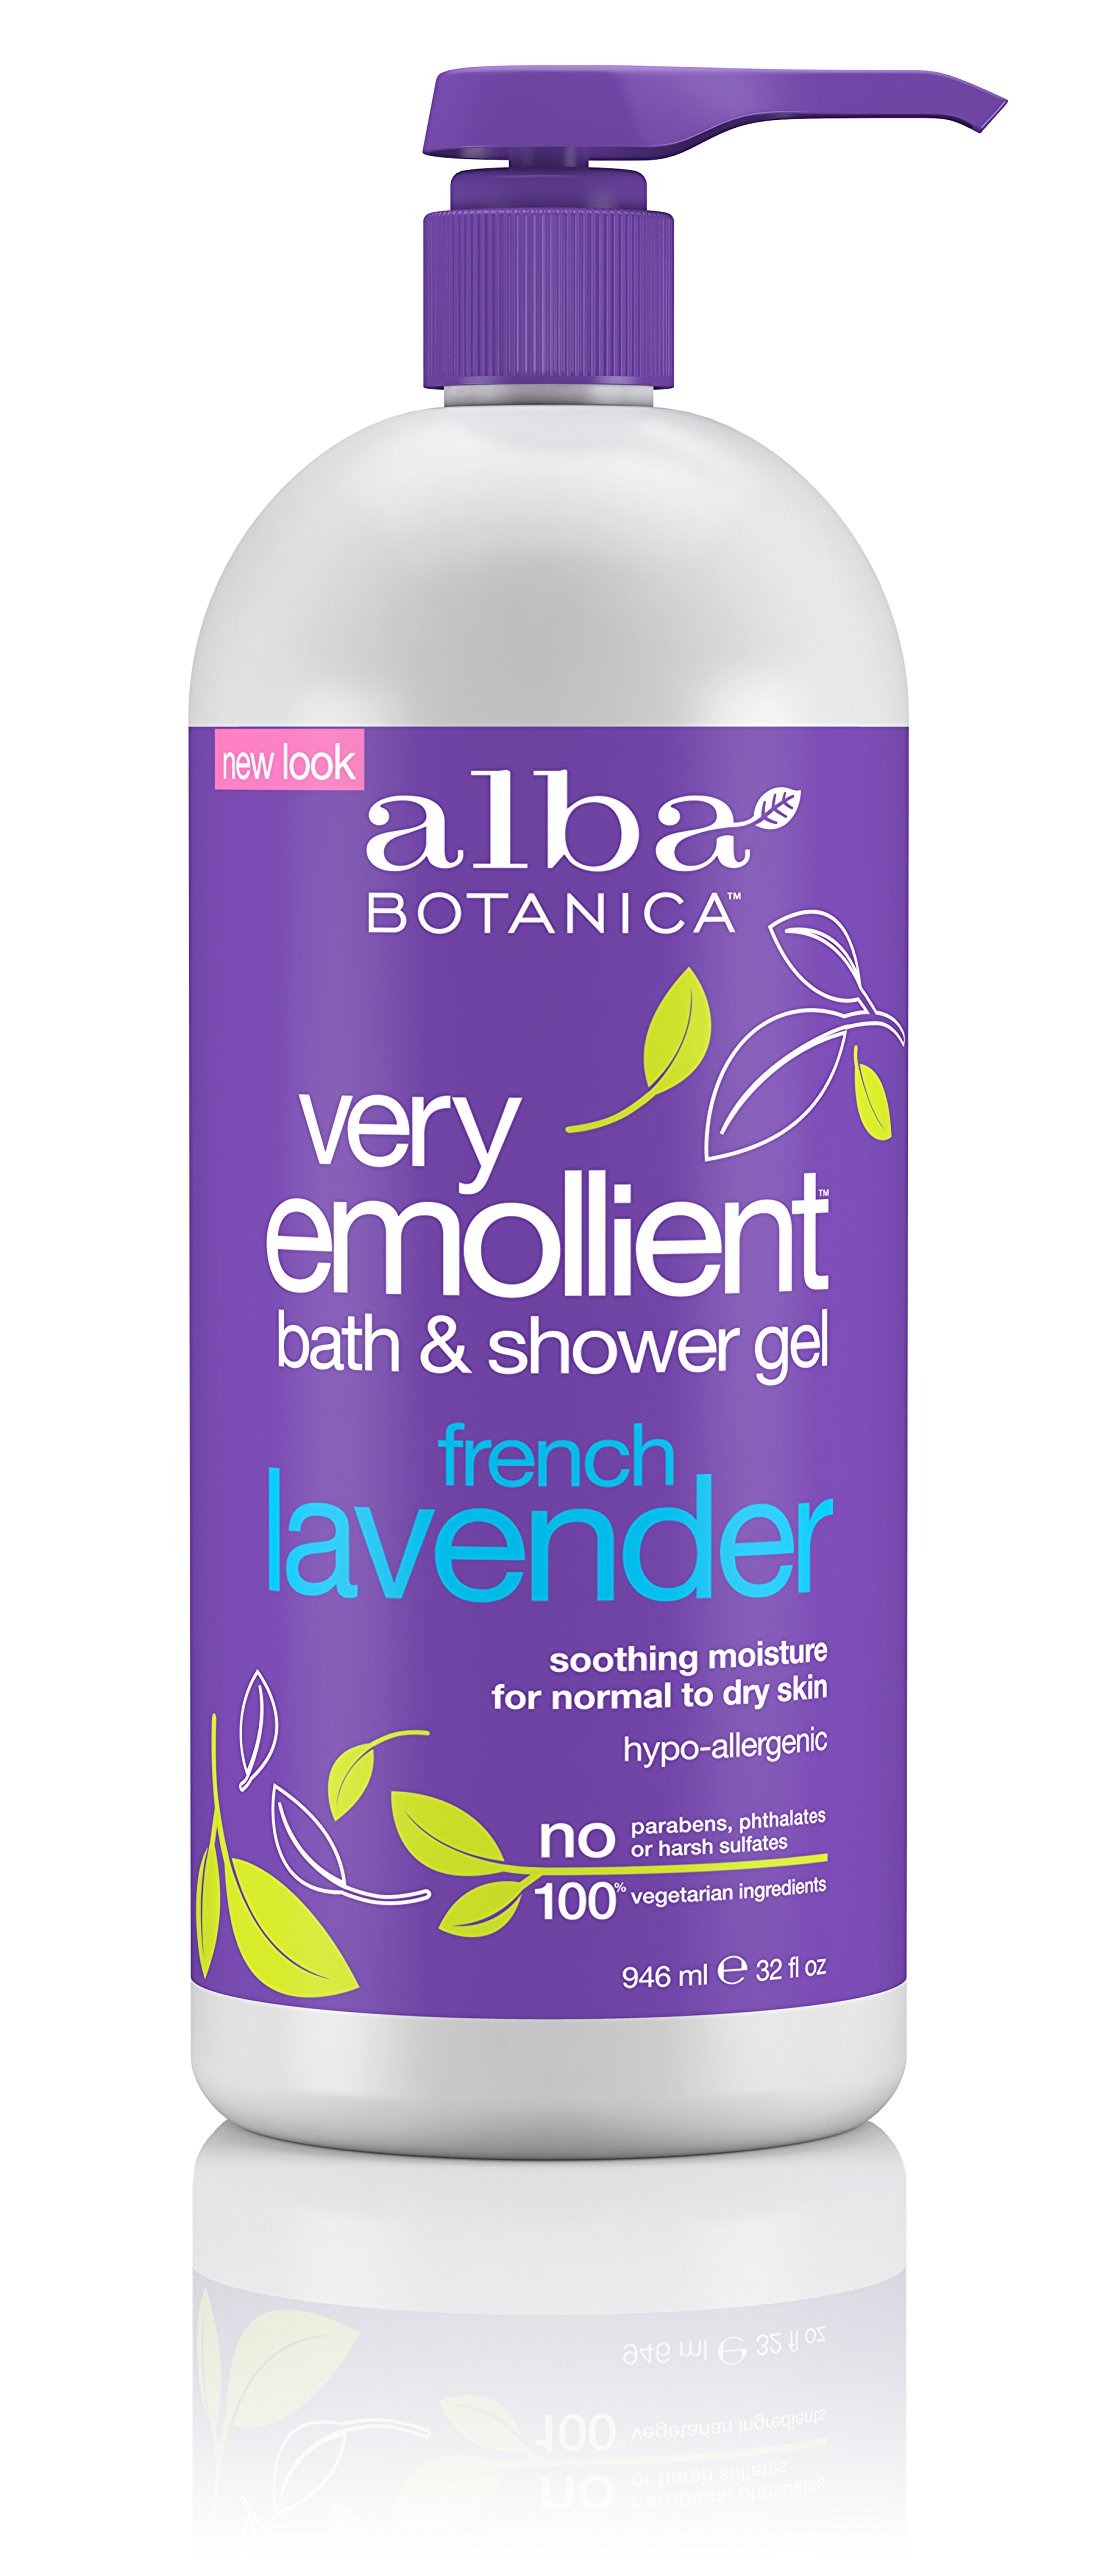
Item Name: Alba Botanica Very Emollient, French Lavender Bath and Shower Gel, 32 Fluid Ounce
Bullet Point: Hypo-allergenic formula packed with pure botanicals, richly hydrates while it cleanses, soothes and softens skin^Rich gel with aloe and fragrant lavender for normal to dry skin^100% vegetarian ingredients^No animal testing^No: parabens, phthalates, or synthetic fragrances
Value: 32.0
Unit: FL Oz

Price: 14.45